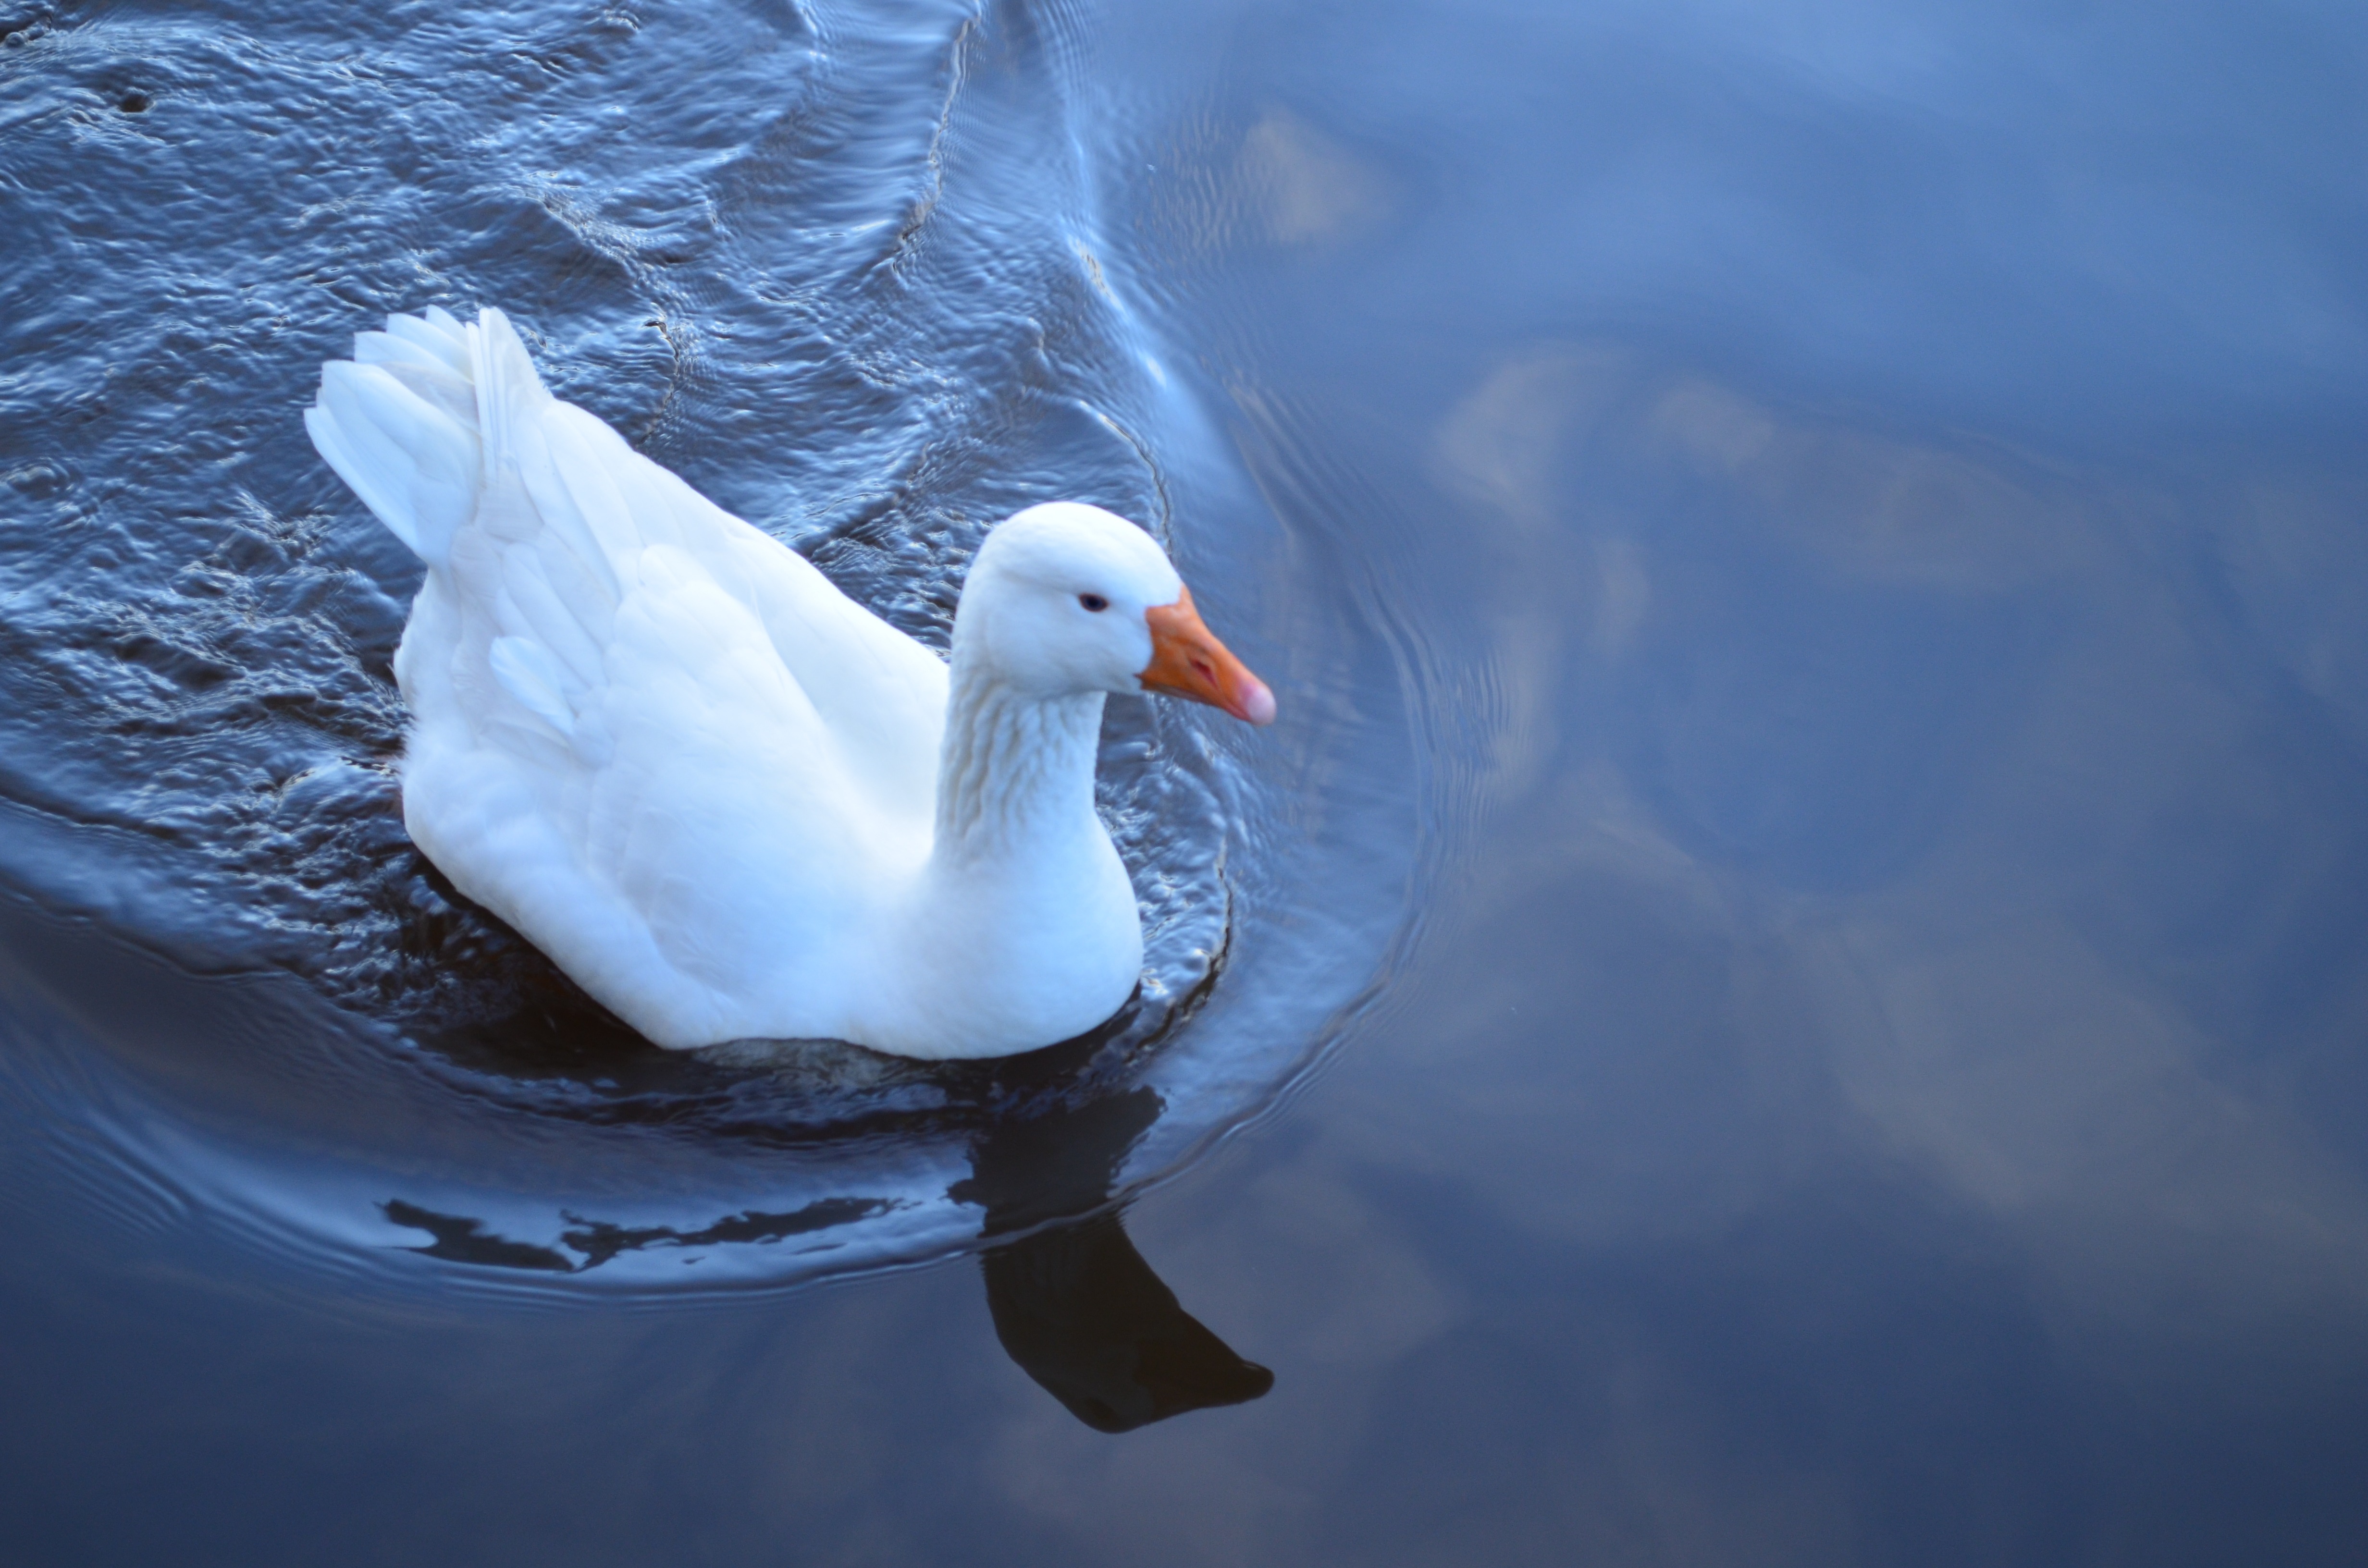
water, bird, wing, white, animal, reflection, beak, macro, swan, background, duck, goose, vertebrate, waterfowl, water bird, ducks geese and swans